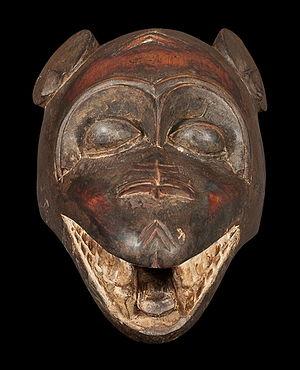
Masque africain représentant un singe
Les singes sont des mammifères de l'ordre des primates, généralement arboricoles, à la face souvent glabre et caractérisés par un encéphale développé et de longs membres terminés par des doigts. Bien que leur ressemblance avec l'Homme ait toujours frappé les esprits, la science a mis de nombreux siècles à prouver le lien étroit qui existe entre ceux-ci et l'espèce humaine.